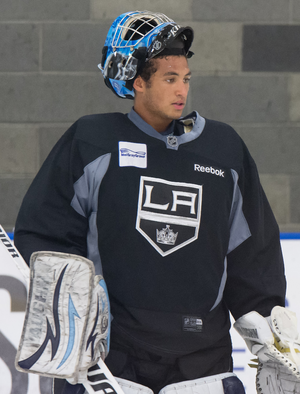
Christopher Gibson est un gardien de but. Il a été repêché par les Kings de Los Angeles, au 49ᵉ rang, au deuxième tour lors du repêchage d'entrée dans la LNH 2011, et par l’AK Bars Kazan, au 51ᵉ rang, au troisième tour lors du repêchage de la KHL en 2011.